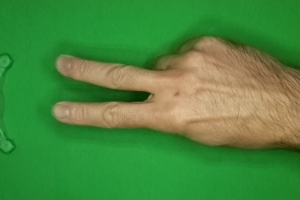
Label: scissors